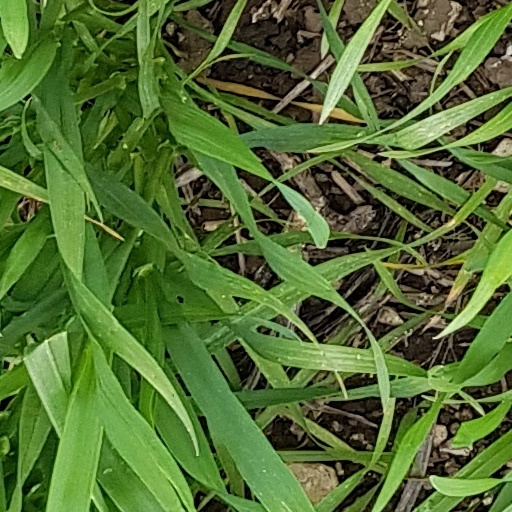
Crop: wheat